Question: Please indicate a possible affordance area of the bed that can be used for sleeping
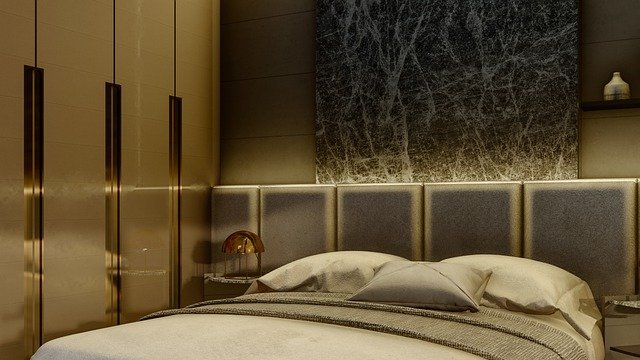
Answer: [43.5, 282, 585.5, 360]